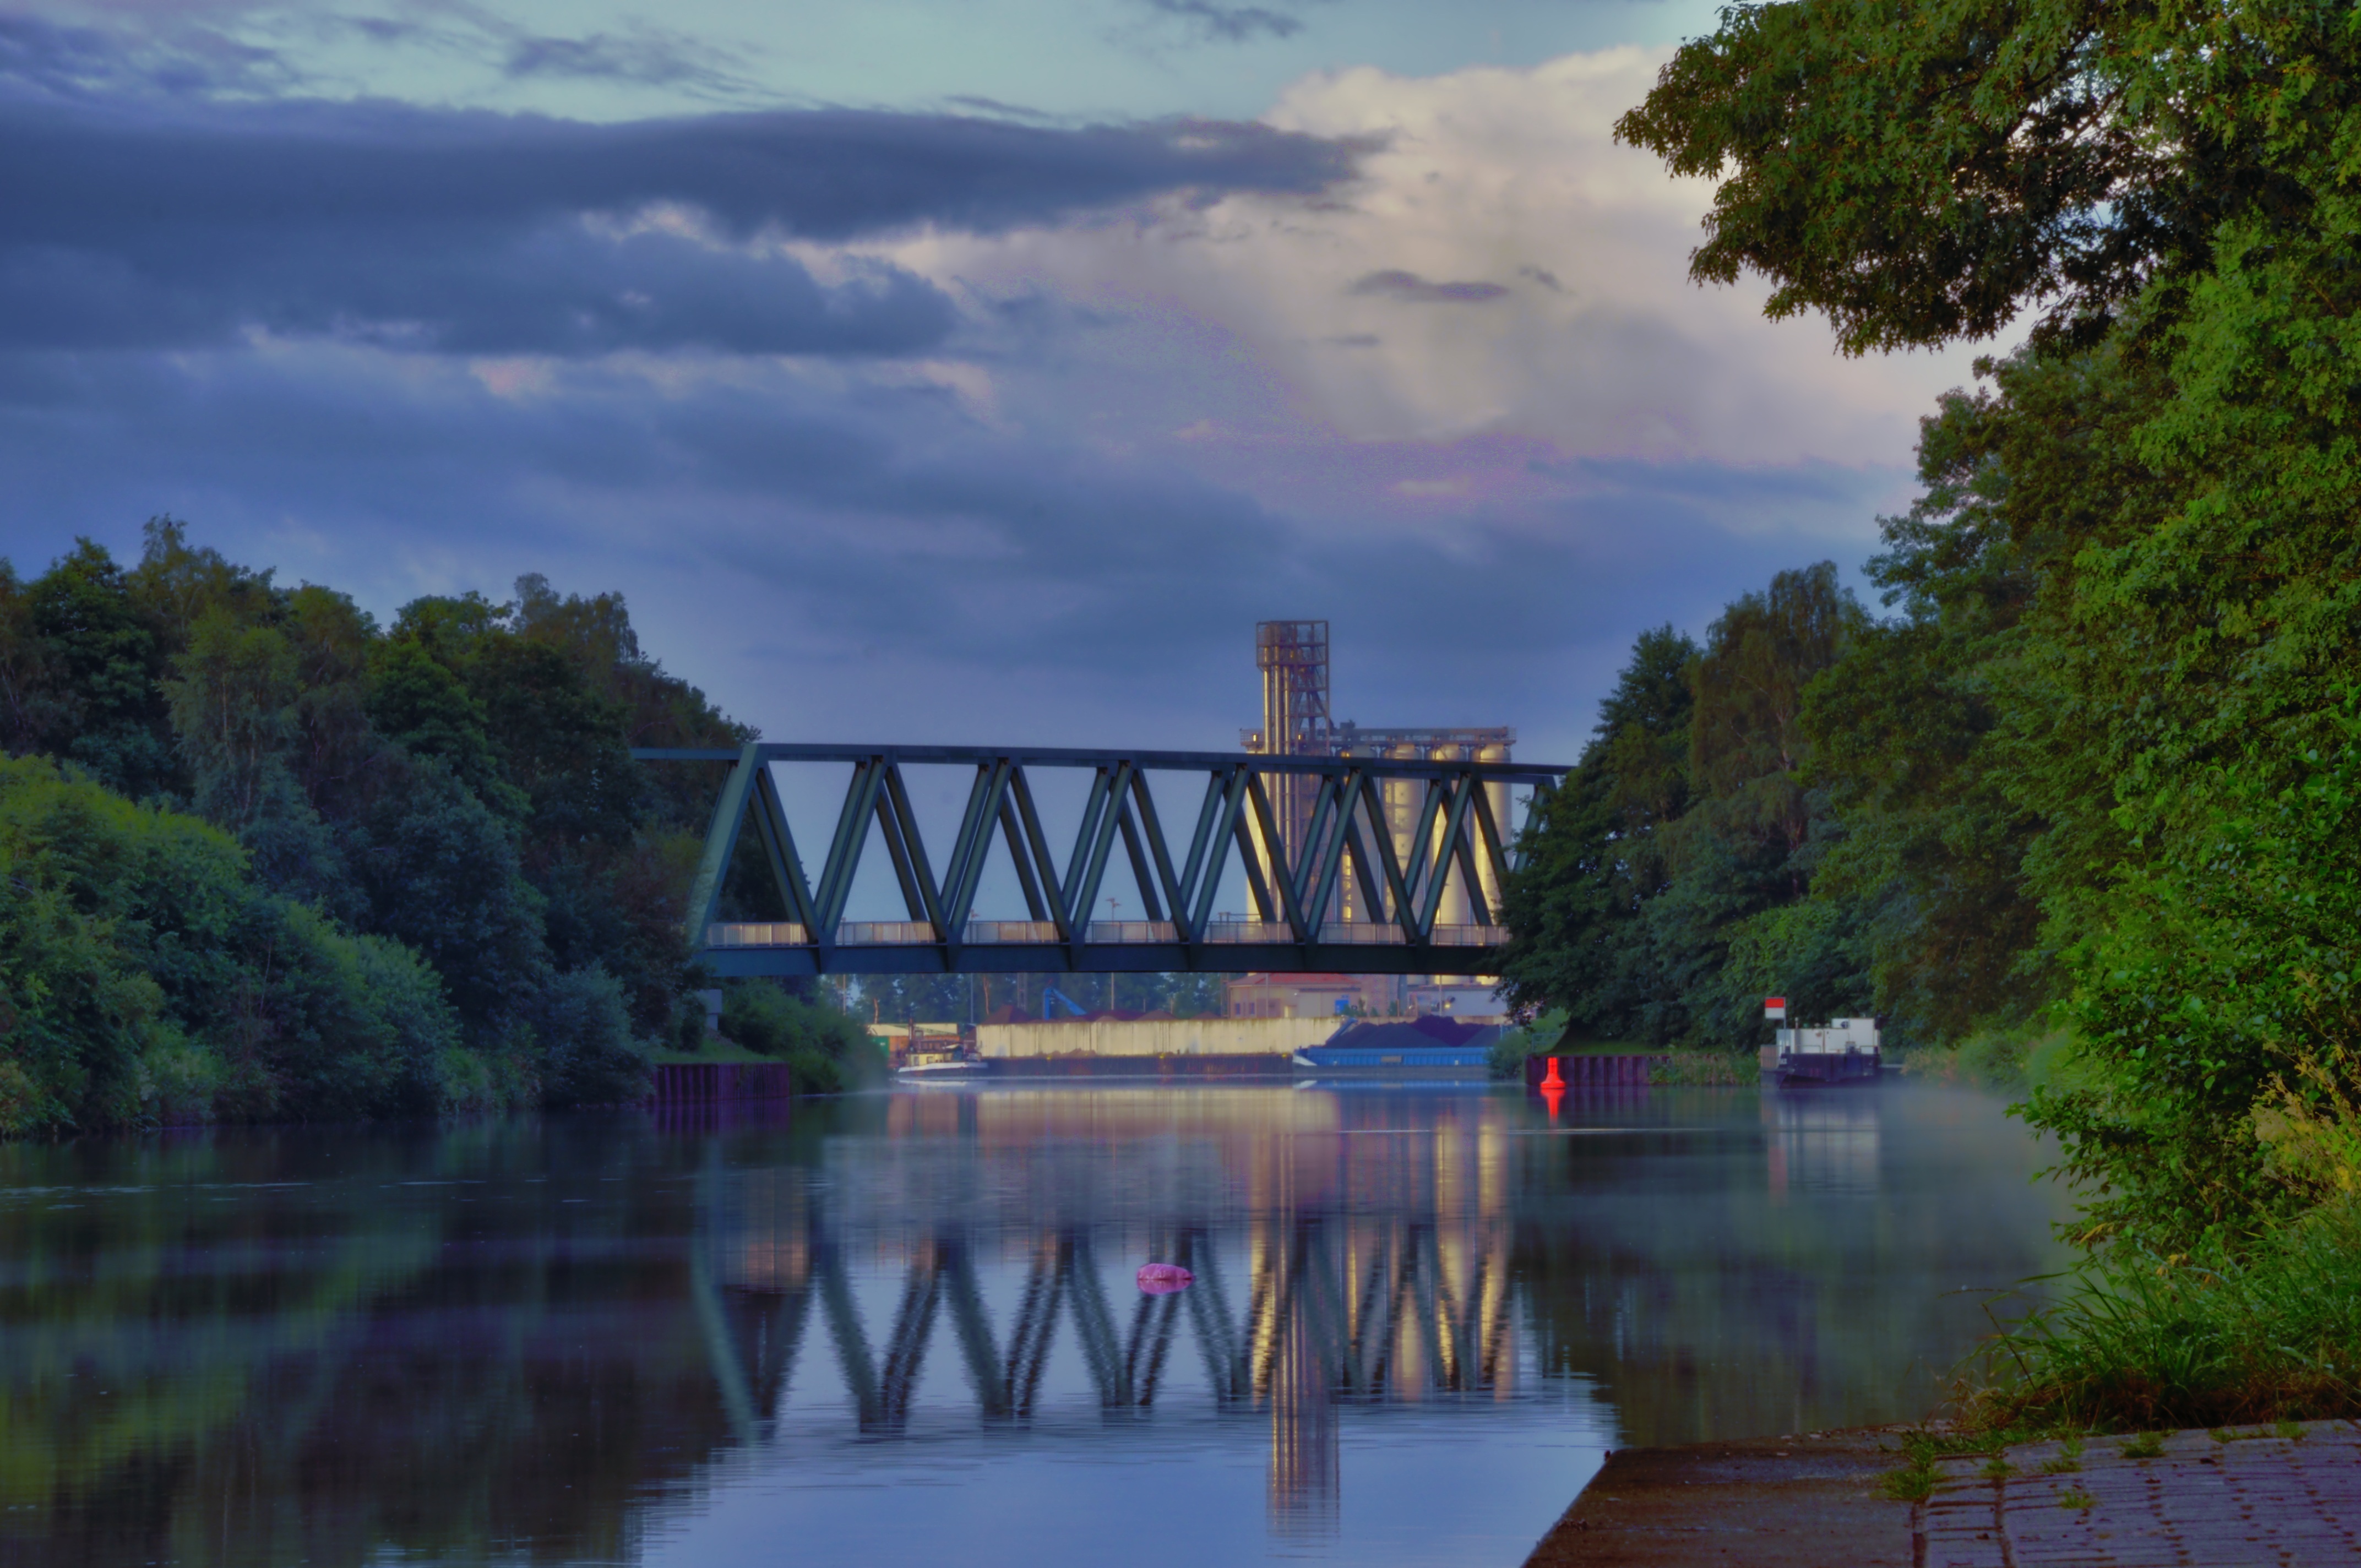
tree, water, bridge, lake, river, canal, reflection, park, industry, reservoir, waterway, body of water, hdr, railway bridge, industrial area, reflecting pool, nonbuilding structure, mittelland canal, c port, evening reflection